Eurocopter AS365 Dauphin

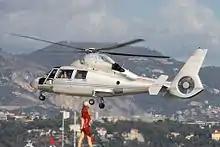
A Dauphin in flight, 2010

The initial production variant entered service under the original designation of SA 365C; French certification of this model was received in July 1978, with US FAA and British CAA certification following later that year. Deliveries to customers began in December 1978. In 1982, the SA 356C Dauphin was succeeded by the more capable SA 365 N. Amongst several major design changes and improvements, the SA 365 N featured more powerful engines, greater use of composite materials, a better cabin arrangement, and retractable landing gear.